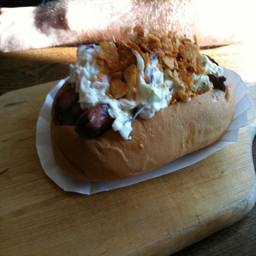
A hot dog in a bun with sour cream and chips and various other toppings.
The bread on the cutting board has sausages, cole slaw, and crushed chips on it.
A hotdog that is sitting on a plate.
The baked potato has sour cream and lots of other condiments on it.
A paper plate with a hot dog sandwich topped with cream cheese.